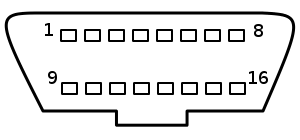
Diagnoseudtag / Standard / Udtaget
ODB-II Hunkontakt. Max 0,6 m fra rattet.
Et diagnoseudtag i en bil er en stiktilslutning, som anvendes til at kommunikere med en bils styreenheder.